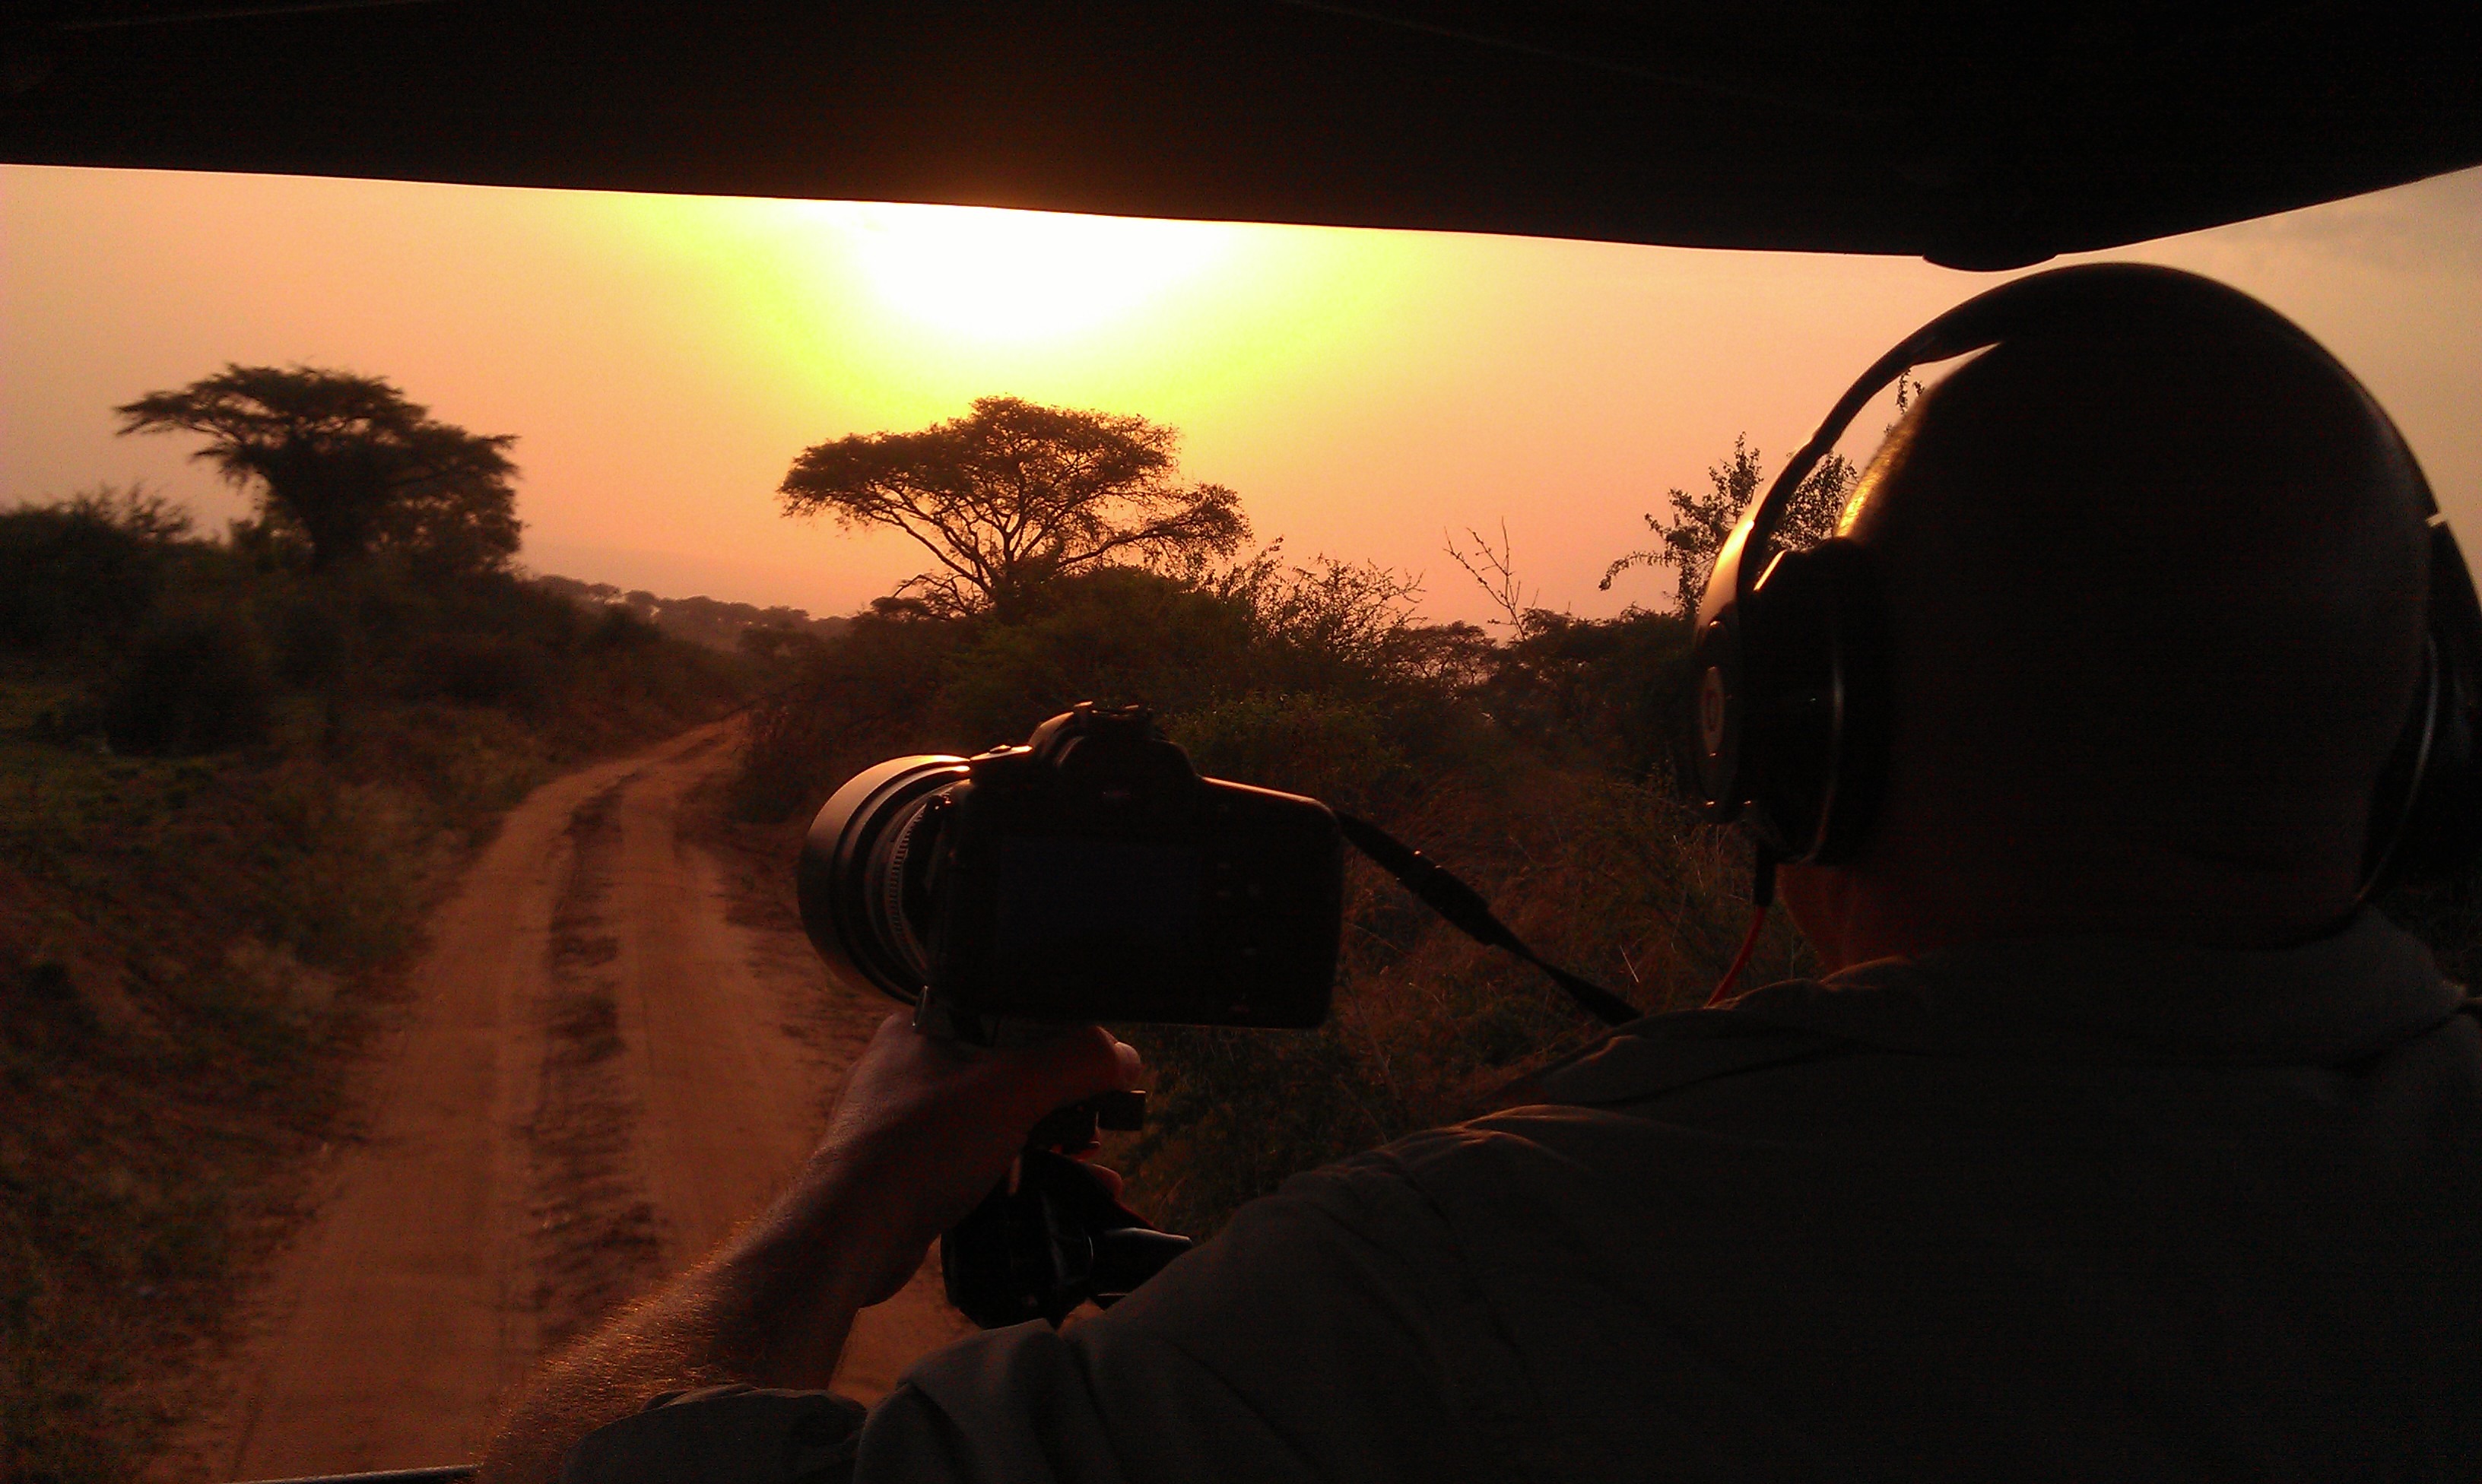
tree, nature, silhouette, sky, sun, sunrise, sunset, photographer, sunlight, morning, dusk, evening, africa, darkness, season, road trip, safari, screenshot, uganda